Jean-Pascal van Ypersele

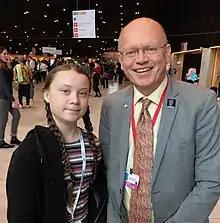
Jean-Pascal van Ypersele and Greta Thunberg at the COP24 in Katowice in 2018

He endeavours to demonstrate the operation of "climate confusers" and of the fossil fuels lobby.